Zaïko Langa Langa

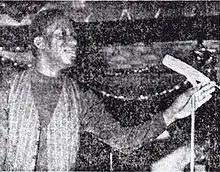
Tabu Ley Rochereau performing at the Paris Olympia in 1970. Widely regarded as one of Zaïko Langa Langa's key musical influences.

In 1971, during a train journey from Brazzaville to Pointe-Noire—the band's first excursion outside of Zaire—Meridjo Belobi, using only his drumsticks, accompanied his fellow musicians as they sang. Inspired by the rhythm of the train, and encouraged by Mbuta Mashakado, Belobi later replicated the rhythmic cadence on the drum kit in Kinshasa, leading to the invention of the cavacha beat. This drumming style, characterized by rapid snare and hi-hat work, gained widespread popularity across Central, East, and West Africa, and extended to Europe and Latin America.